Mass spectrometry

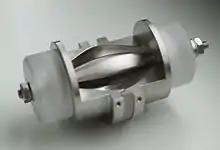
Orbitrap mass analyzer

Orbitrap instruments are similar to Fourier-transform ion cyclotron resonance mass spectrometers (see text below). Ions are electrostatically trapped in an orbit around a central, spindle shaped electrode. The electrode confines the ions so that they both orbit around the central electrode and oscillate back and forth along the central electrode's long axis. This oscillation generates an image current in the detector plates which is recorded by the instrument. The frequencies of these image currents depend on the mass-to-charge ratios of the ions. Mass spectra are obtained by Fourier transformation of the recorded image currents.